Hôtel électrique

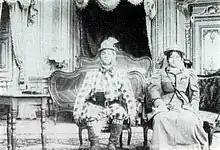
An excerpt from "Hôtel électrique" by Segundo de Chomón

3. Smith, Dominic (2019). "The Electric Hotel". Published by Sarah Crichton Books; Farrar, Straus, and Giroux. .